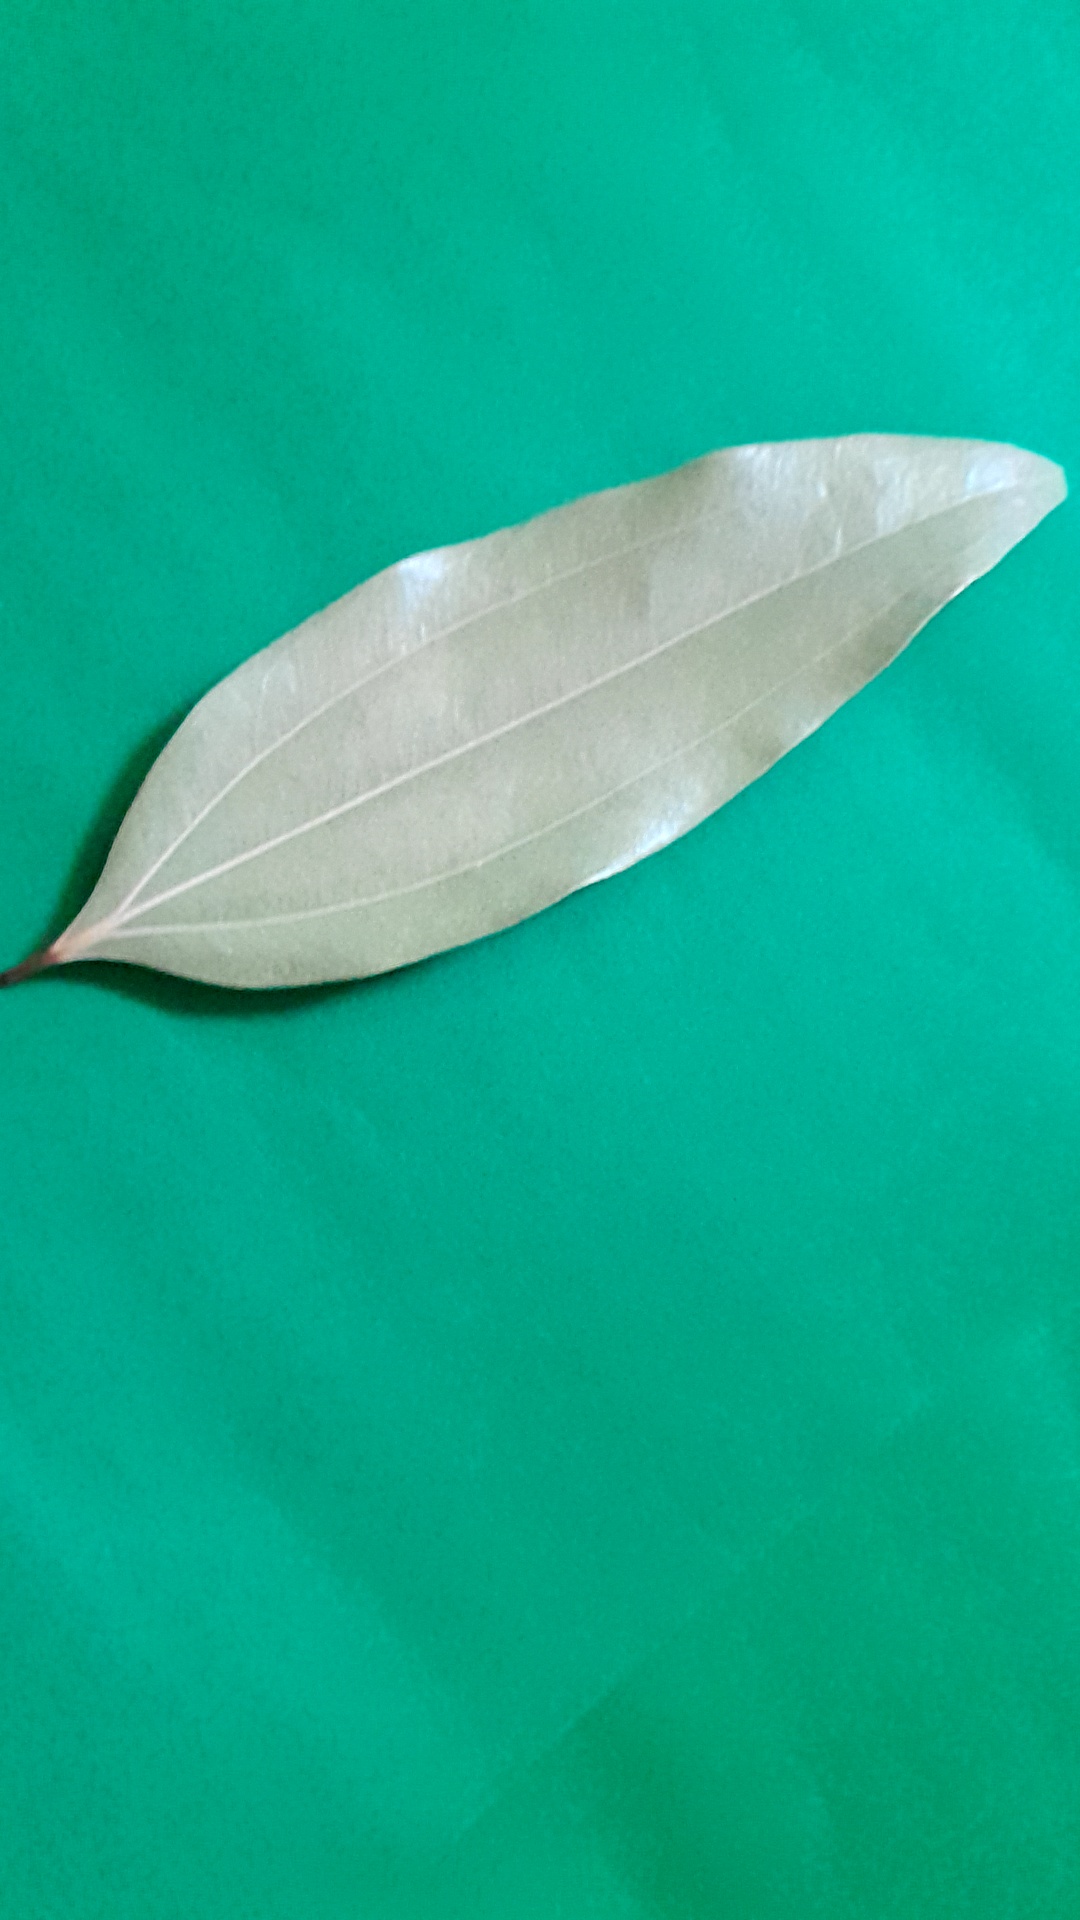
Label: Dry Leaf